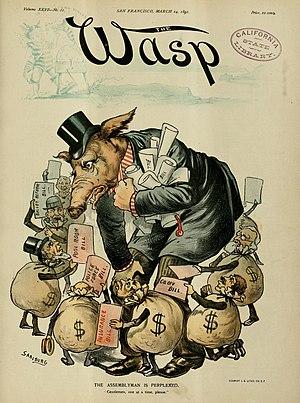
Un lobby, ou groupe d'intérêt, groupe de pression, groupe d'influence, est un groupe de personnes créé pour promouvoir et défendre des intérêts, privés ou non, en exerçant des pressions ou une influence sur des personnes ou des institutions publiques détentrices de pouvoir. Ces actions, menées par des représentants d'intérêts, sont le lobbying, qui consiste « à procéder à des interventions destinées à influencer de façon officielle ou officieuse, directement ou indirectement l'élaboration, l'application ou l'interprétation de mesures législatives, normes, règlements et plus généralement, toute intervention ou décision des pouvoirs publics ». Par exemple, le rôle d'un lobby sera « d'infléchir une norme, d'en créer une nouvelle ou de supprimer des dispositions existantes ».